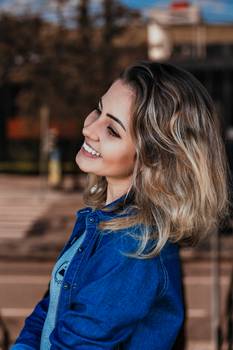
Label: No Watermark